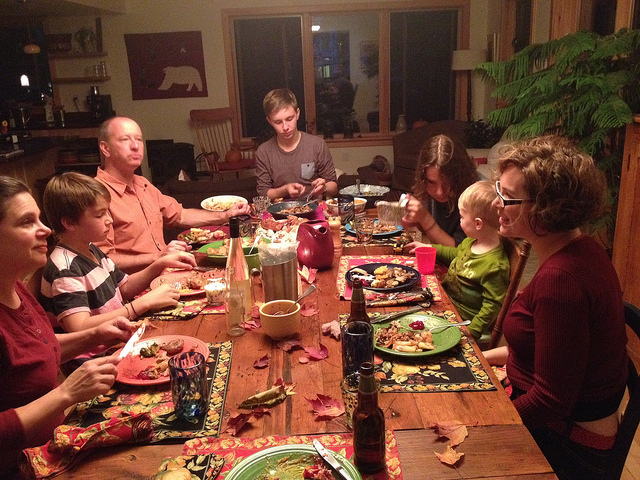
user: Given an image and a question. Answer the question in a short answer. Question: Why would we suspect that this meal is occurring during the autumn season? Short Answer:
assistant: thanksgiving